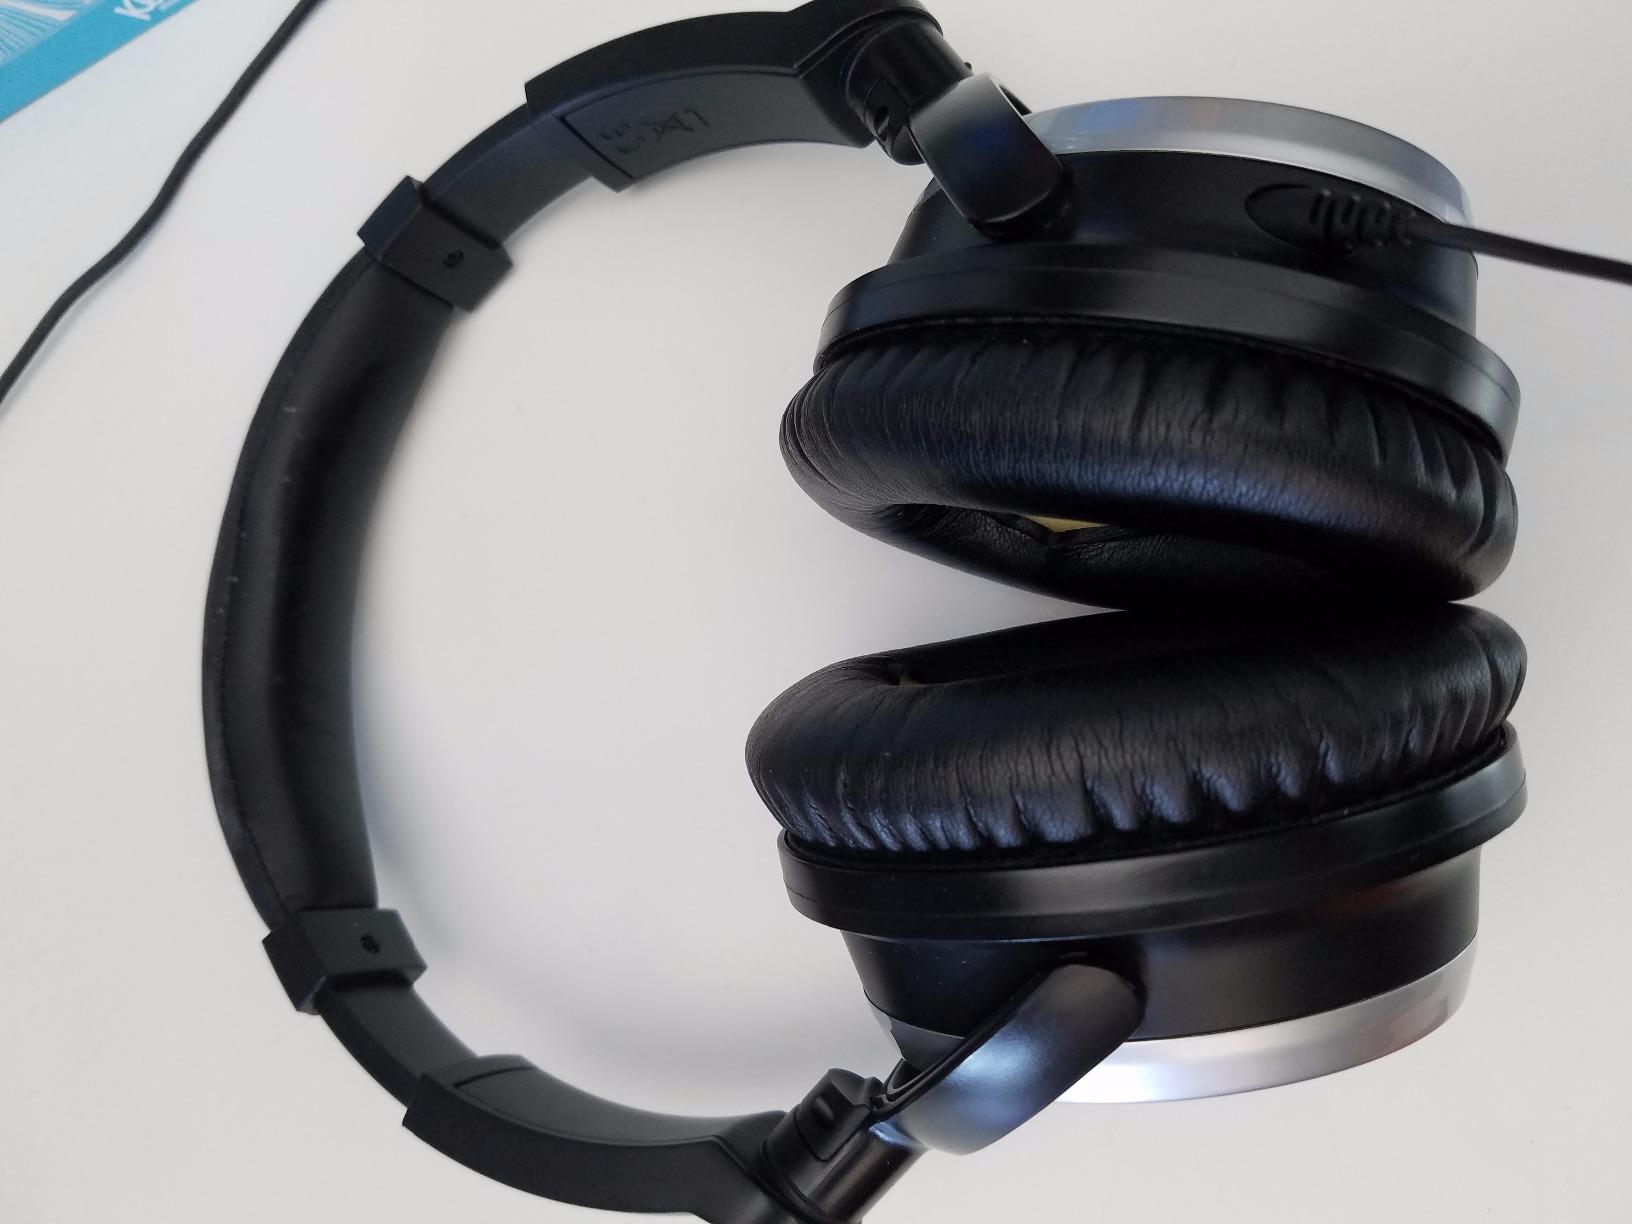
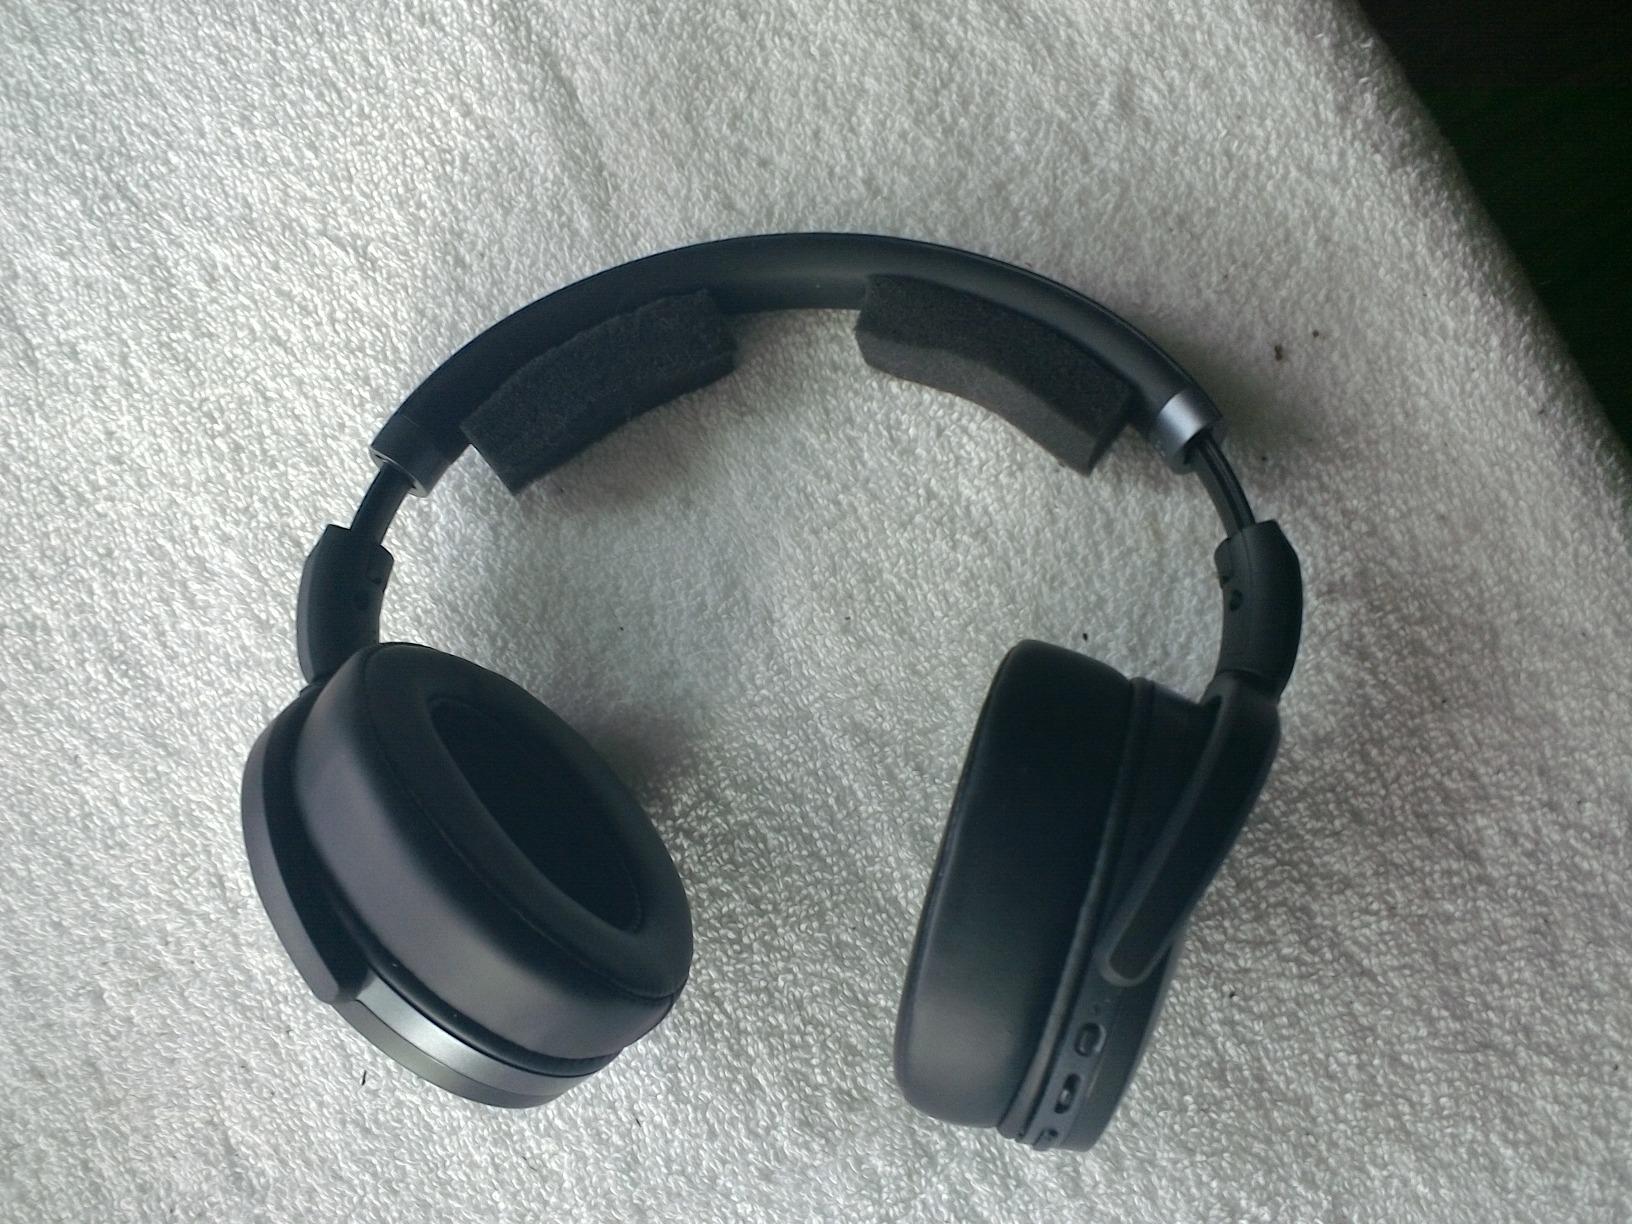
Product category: headphones
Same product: no